A Midsummer Night's Dream

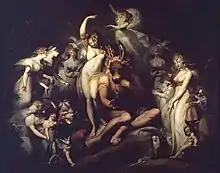
"Titania and Bottom", Henry Fuseli (c.1790)

Oberon sees Demetrius still following Hermia. When Demetrius goes to sleep, Oberon condemns Puck's mistake and sends him to get Helena while he charms Demetrius's eyes. Upon waking, Demetrius sees Helena arguing with Lysander, and instantly falls in love with her. Now under the spell, the two men are both in love with her. However, Helena is convinced that her two suitors are mocking her, as neither loved her originally. Hermia finds Lysander and asks why he left her, but Lysander claims he never loved Hermia, instead loving Helena. This soon turns into a quarrel between the two ladies, with Helena chiding Hermia for joining in the mockery session, followed by the latter furiously charging at her for stealing her true love's heart and blaming her for the supposed 'mockery'. Oberon and Puck decide that they must resolve this conflict, and by the morning, none of them will have any memory of what happened, as if it were a dream. Oberon arranges everything so Helena, Hermia, Demetrius, and Lysander will all believe they have been dreaming when they awaken. Puck distracts Lysander and Demetrius from fighting over Helena's love by mimicking their voices and leading them apart. Eventually, all four find themselves separately falling asleep in the glade. Once they fall asleep, Puck administers the antidote to Lysander, returning his love to Hermia again, and cast another spell over the four Athenian lovers, claiming all will be well in the morning. Once they awaken, the lovers assume that whatever happened was a dream and not reality.